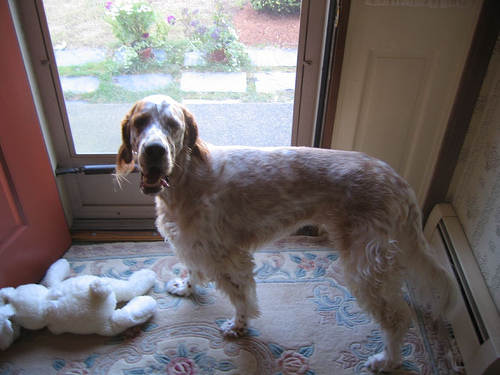
Animal: dog
Breed: english_setter